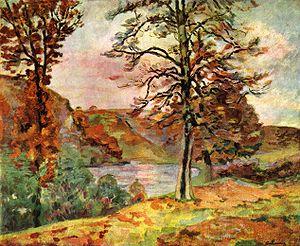
L’impressionnisme est un mouvement pictural né de l'association d'artistes de la seconde moitié du XIXᵉ siècle vivant en France. Fortement critiqué à ses débuts, ce mouvement se manifeste notamment de 1874 à 1886 par des expositions publiques à Paris, et marqua la rupture de l'art moderne avec la peinture académique, qui était très en vogue à l'époque.